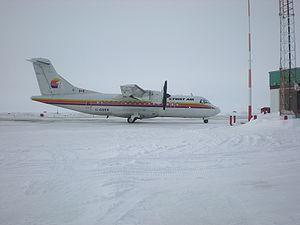
Bradley Air Services Limited, compagnie aérienne qui opère sous le nom de First Air, est une compagnie aérienne basée à Kanata, Ontario, Canada. Elle effectue des vols régionaux réguliers ainsi que des vols charters pour les communautés nordiques du Québec, de l'Ontario, du Manitoba, de l'Alberta, du Yukon, du Nunavut et des Territoires du Nord-Ouest. Sa base principale est située à l’aéroport international Macdonald-Cartier d’Ottawa où ses installations comprennent un large hangar qui sert également pour les besoins de maintenance des aéronefs. La compagnie est également implantée à l'aéroport d’Iqaluit ainsi qu’à l'aéroport de Yellowknife.